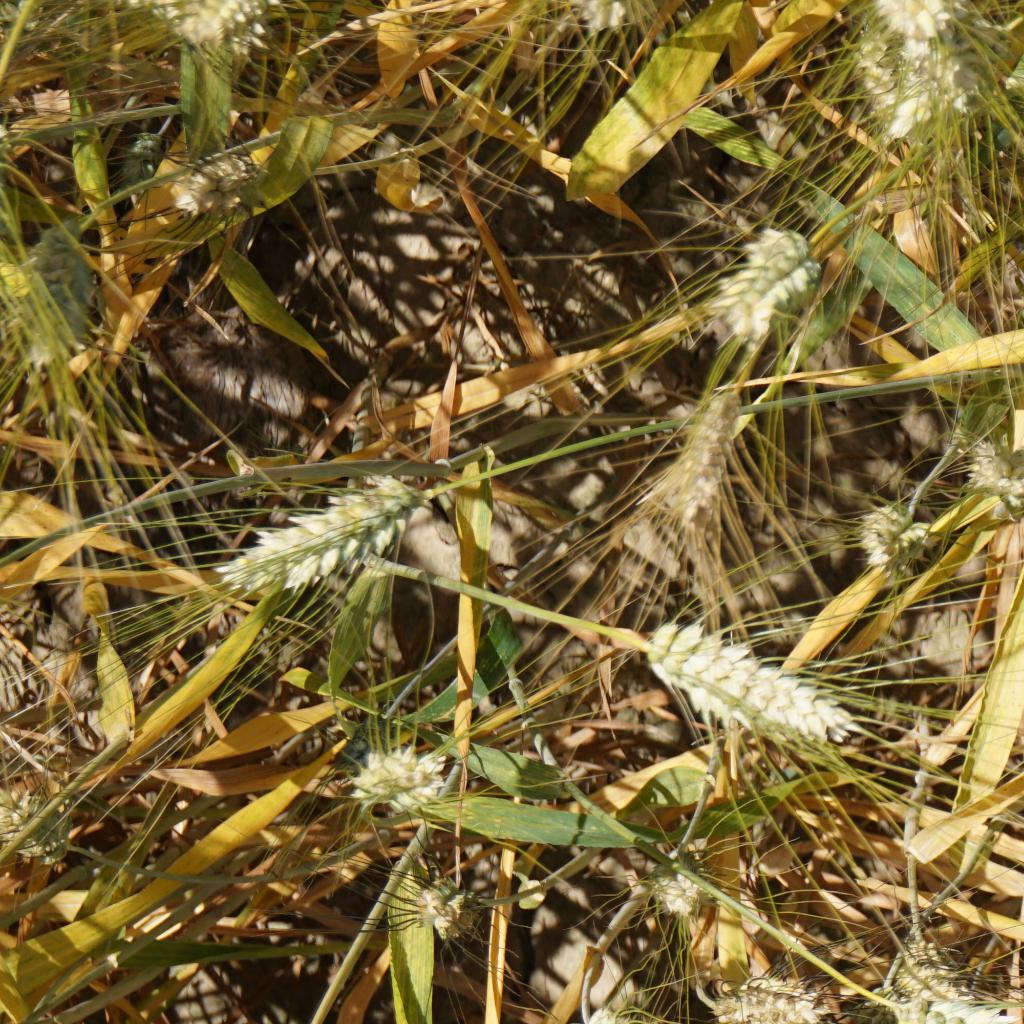
Country: France
Location: Gréoux
Wheat development stage: Filling - Ripening